Aquilanti–Mundim deformed Arrhenius model

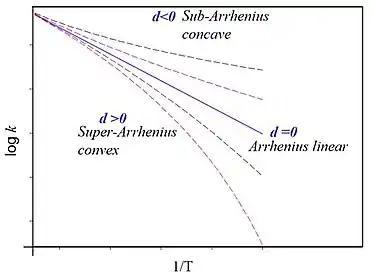
Fig.1 Arrhenius plot as a function of formula_7 parameter. The Arrhenius plot concavity is depending on the value of the formula_7 parameter.

To overcome this problem, Aquilanti and Mundim proposed (2010) a generalized Arrhenius law based on algebraic deformation of the usual exponential function. Starting from the Euler exponential definition given by,